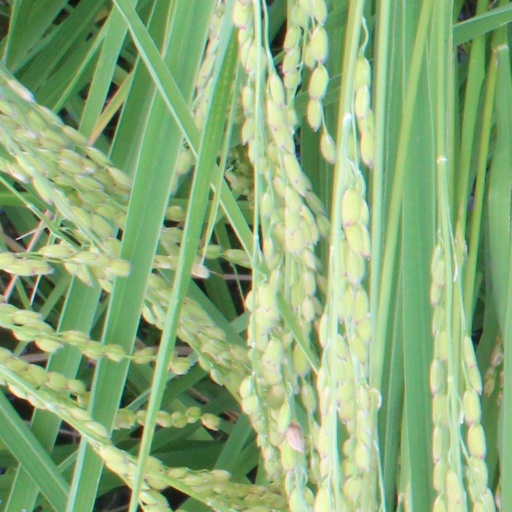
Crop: rice